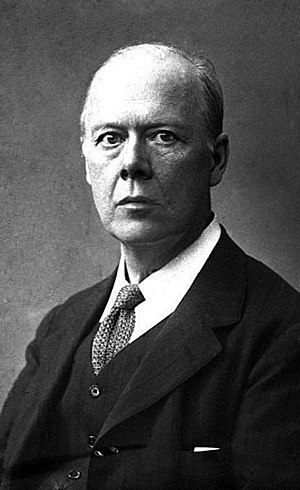
Houston Stewart Chamberlain
Houston Stewart Chamberlain
"Houston Stewart Chamberlain var en britisk-tysk forfatter af politisk filosofi, naturvidenskabsmand og svigersøn af den tyske komponist Richard Wagner. Med sit værk Die Grundlagen des Neunzehnten Jahrhunderts fra 1900 producerede han det ideologiske fundament for den nazistiske raceideologi der så europæiske ""ariere"" som en højerestående menneskerace og jøderne som roden til den vestlige civilisations dårligdomme. Han var fortaler for en politisk pangermanisme hvorunder alle de germansk-talende folk i Nordeuropa burde være nære politiske allierede, eller måske en del af den samme stat.